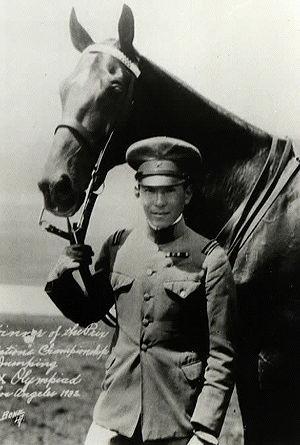
Lettres d'Iwo Jima est un film de guerre américain réalisé par Clint Eastwood et sorti en 2006.
Les Jeux olympiques d'été de 1932, Jeux de la Xᵉ olympiade de l'ère moderne, ont été célébrés à Los Angeles, aux États-Unis du 30 juillet au 14 août 1932. Pour la deuxième fois de l'histoire, les olympiades se déroulent dans une ville américaine après Saint-Louis en 1904. Los Angeles fut désignée pays hôte en avril 1923 par le Comité international olympique, aucune autre ville n'était candidate.
Le baron Takeichi Nishi était un officier de l'armée impériale japonaise, vainqueur des Jeux olympiques d'été de 1932 à Los Angeles en équitation. Il commandait les troupes blindées lors de la bataille d'Iwo Jima, où il fut tué au combat.